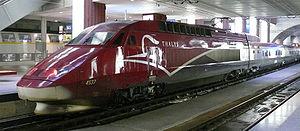
Les TGV PBA sont des TGV Réseau tricourant de la SNCF, adaptés pour pouvoir circuler en Belgique et aux Pays-Bas, et exploités pour le compte de Thalys.